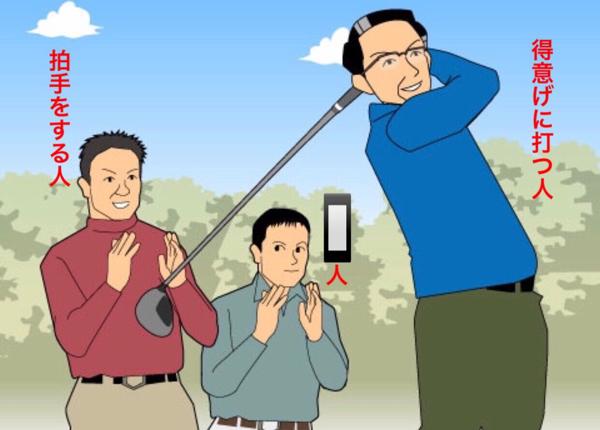
回答: 知らない